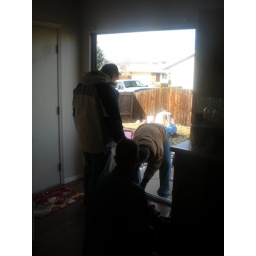
Matt, Phil and Nick working on putting in new windows in the house